World Trade Organization Ministerial Conference of 1999

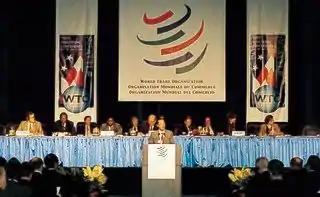
Dais of speakers and banners at the Seattle WTO Ministerial Conference

The WTO Ministerial Conference of 1999 was the third Ministerial-level meeting of the World Trade Organization, convened at the Washington State Convention and Trade Center in Seattle, Washington, USA, over the course of four days, from Tuesday, 30 November 1999 to Friday, 3 December 1999. Anti-globalization activists organized large-scale protests of the meeting, sometimes known as the Battle of Seattle. Direct action tactics forced the WTO Ministerial Conference to begin late on 30 November and contributed to the meeting ending without agreement on 3 December.